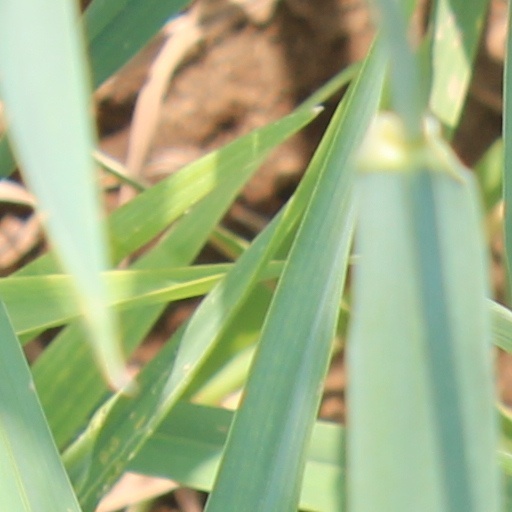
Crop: wheat